Pterin

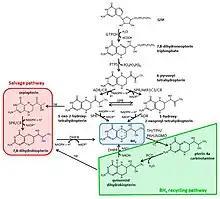
Biosynthesis of tetrahydrobiopterin (BH) and derivatives. Sepiapterin is a yellow pigment.

Pterin derivatives are common cofactors in all domains of life.